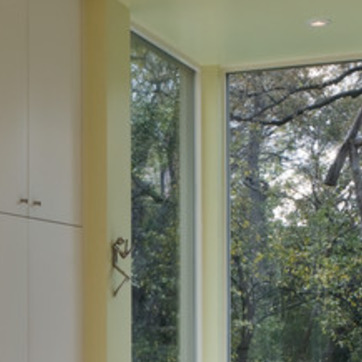
Material: glass